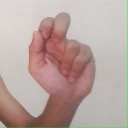
अक्षर: ढ